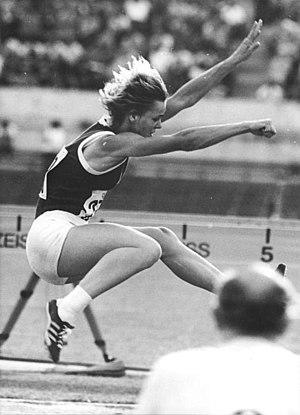
Angela Voigt, née Schmalfeld le 18 mai 1951 à Weferlingen et décédée le 11 avril 2013 à Magdebourg, est une athlète allemande concourant pour la République démocratique allemande dans les années 1970 et 1980. Elle remporte le titre du saut en longueur lors des Jeux olympiques de 1976, et améliore par ailleurs cette même année le record du monde de la discipline en établissant la marque de 6,92 m. Elle faisait partie du club du SC Magdeburg.